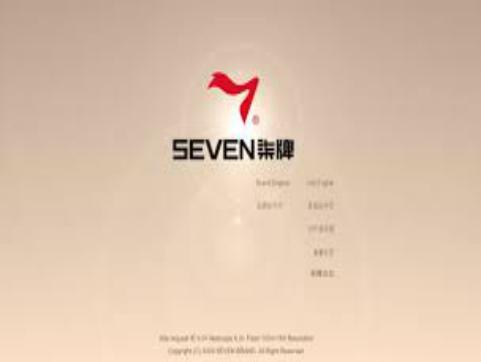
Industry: Clothes